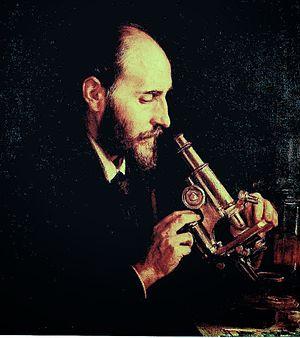
Santiago Ramón y Cajal est un histologiste et neuroscientifique espagnol, colauréat du prix Nobel de physiologie ou médecine en 1906 avec Camillo Golgi « en reconnaissance de leurs travaux sur la structure du système nerveux ».